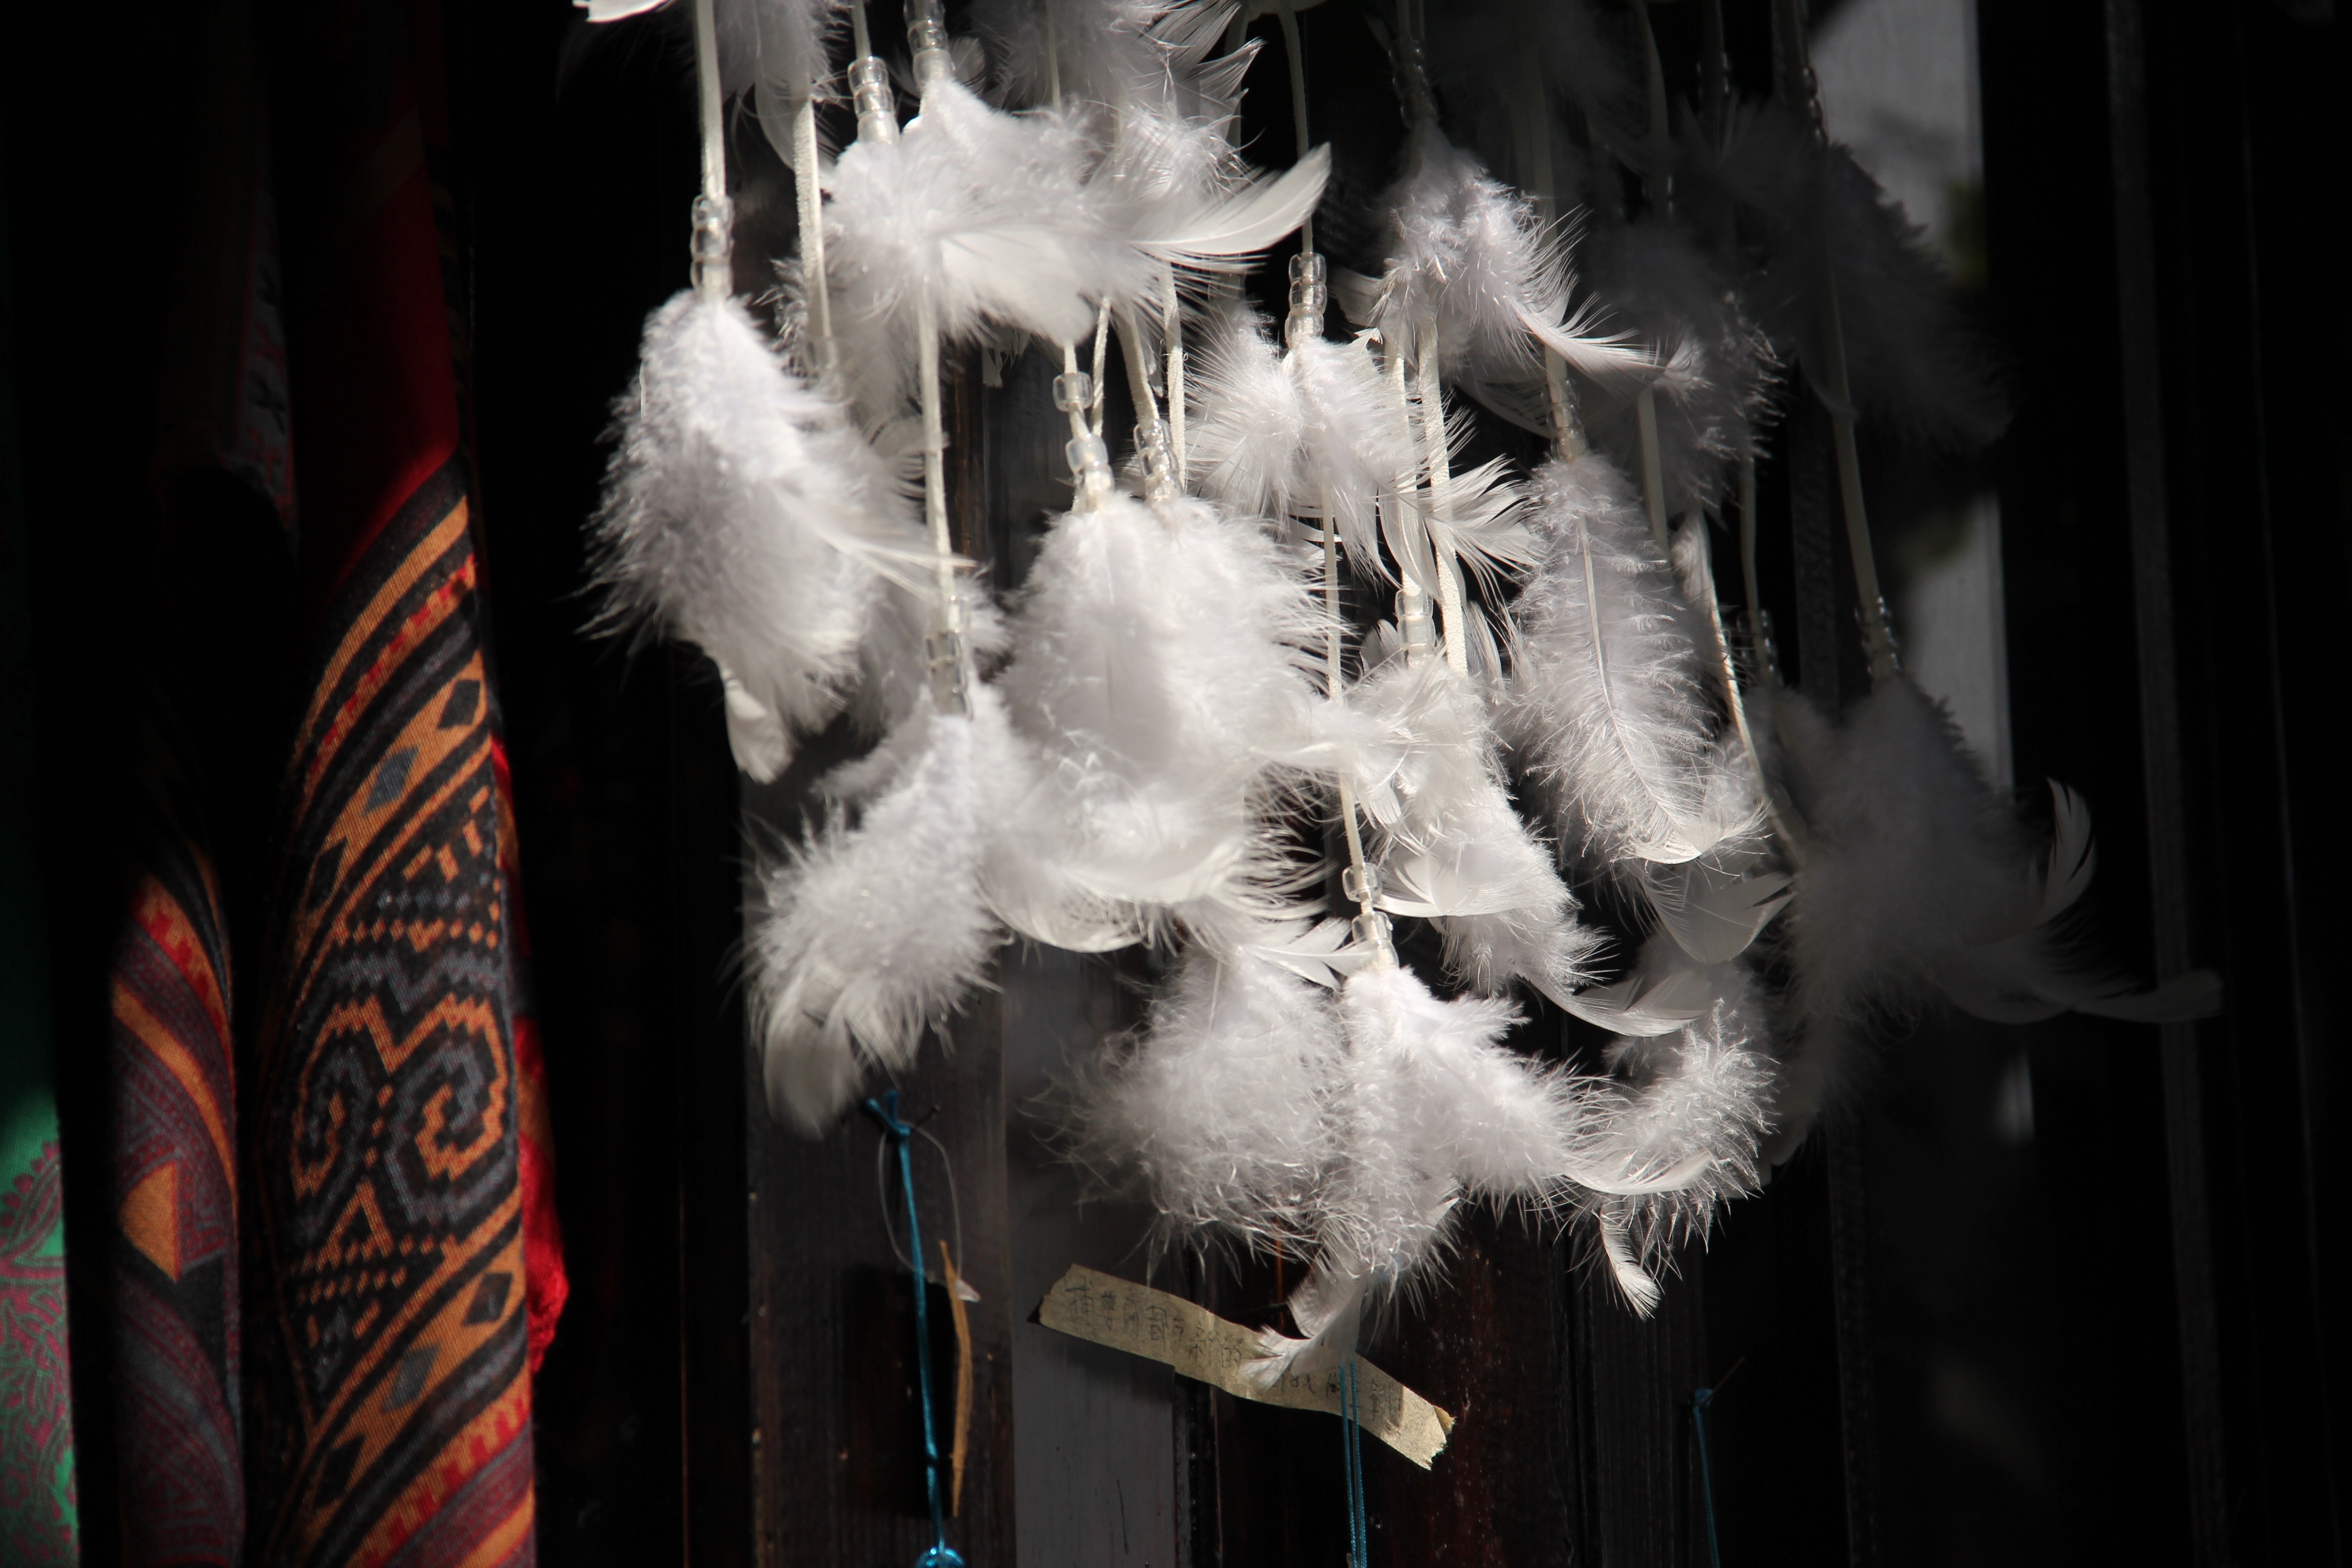
white, fur, shop, color, darkness, black, feather, humanities, the scenery, old street